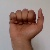
The image shows a hand gesture representing the letter 'A' in Indian Sign Language.